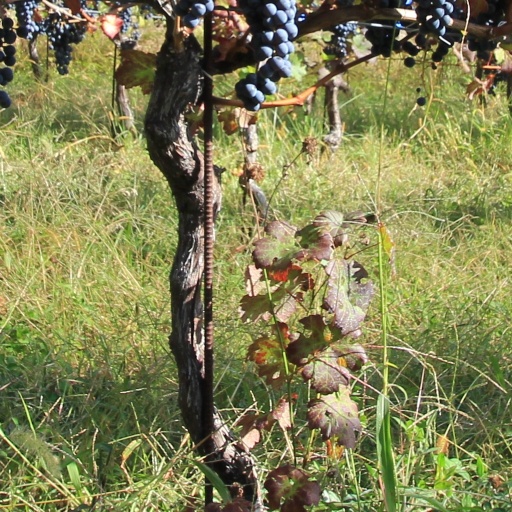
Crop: grape